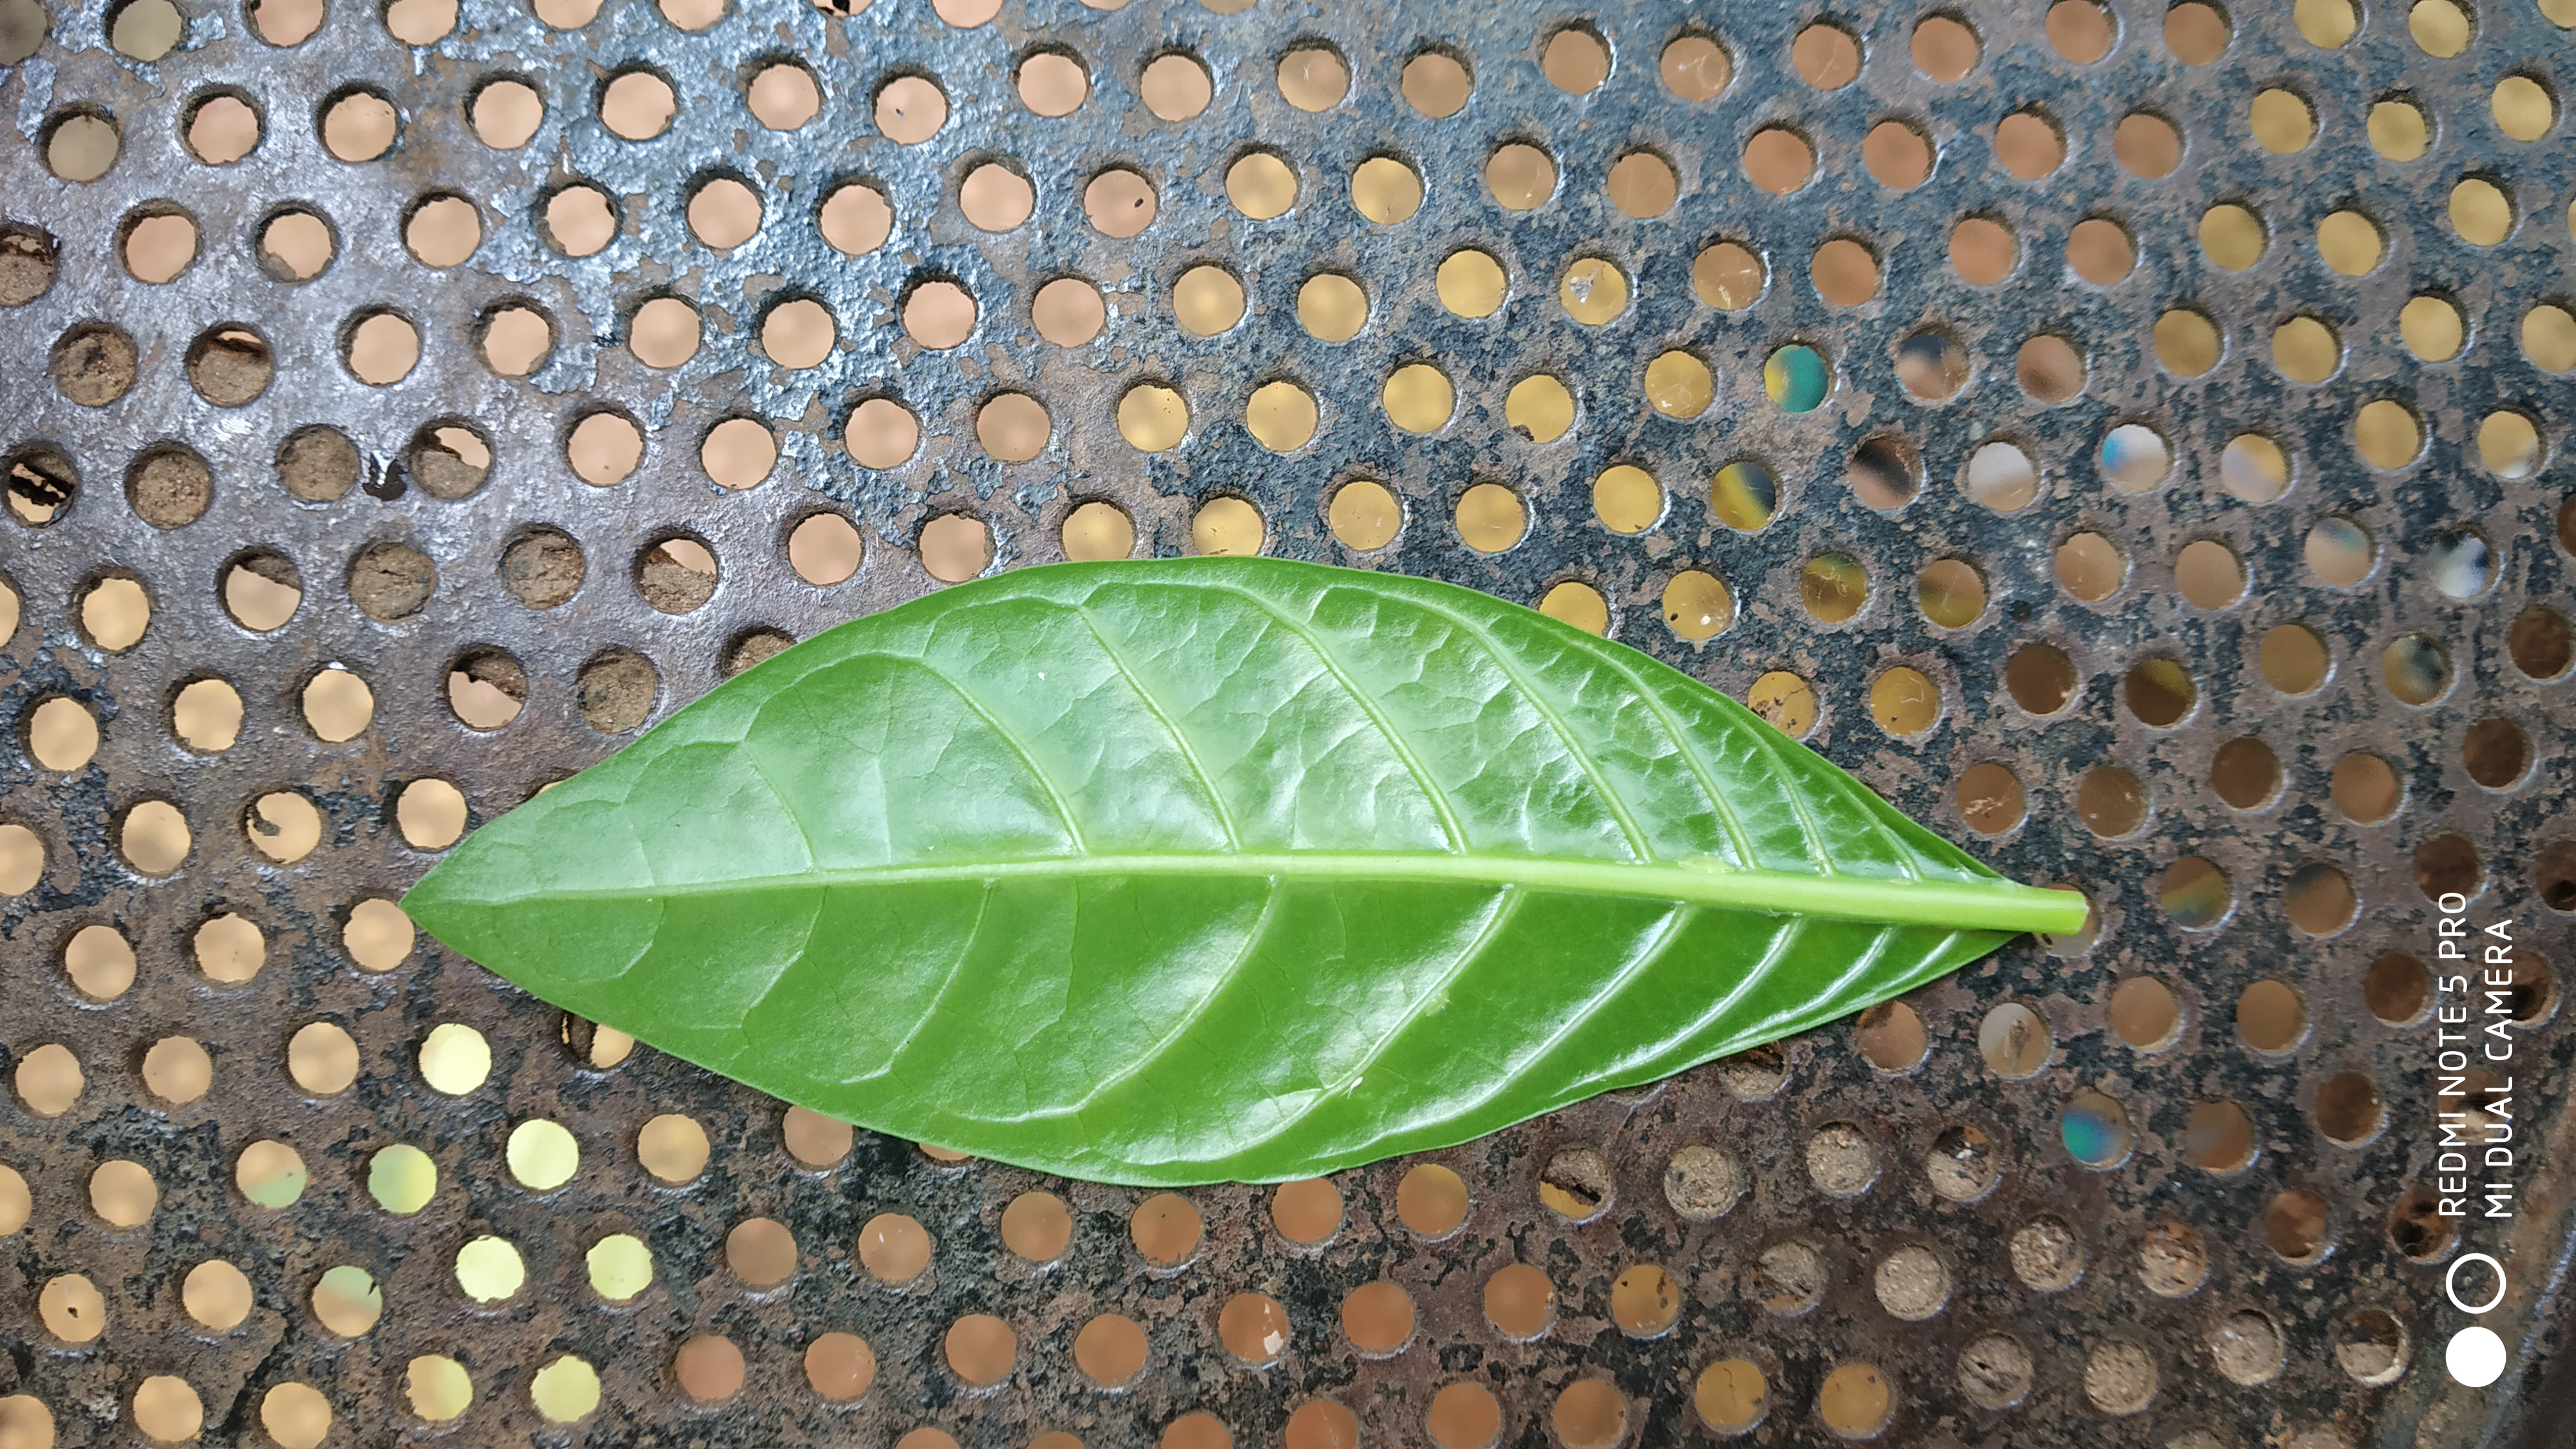
Plant: Nooni